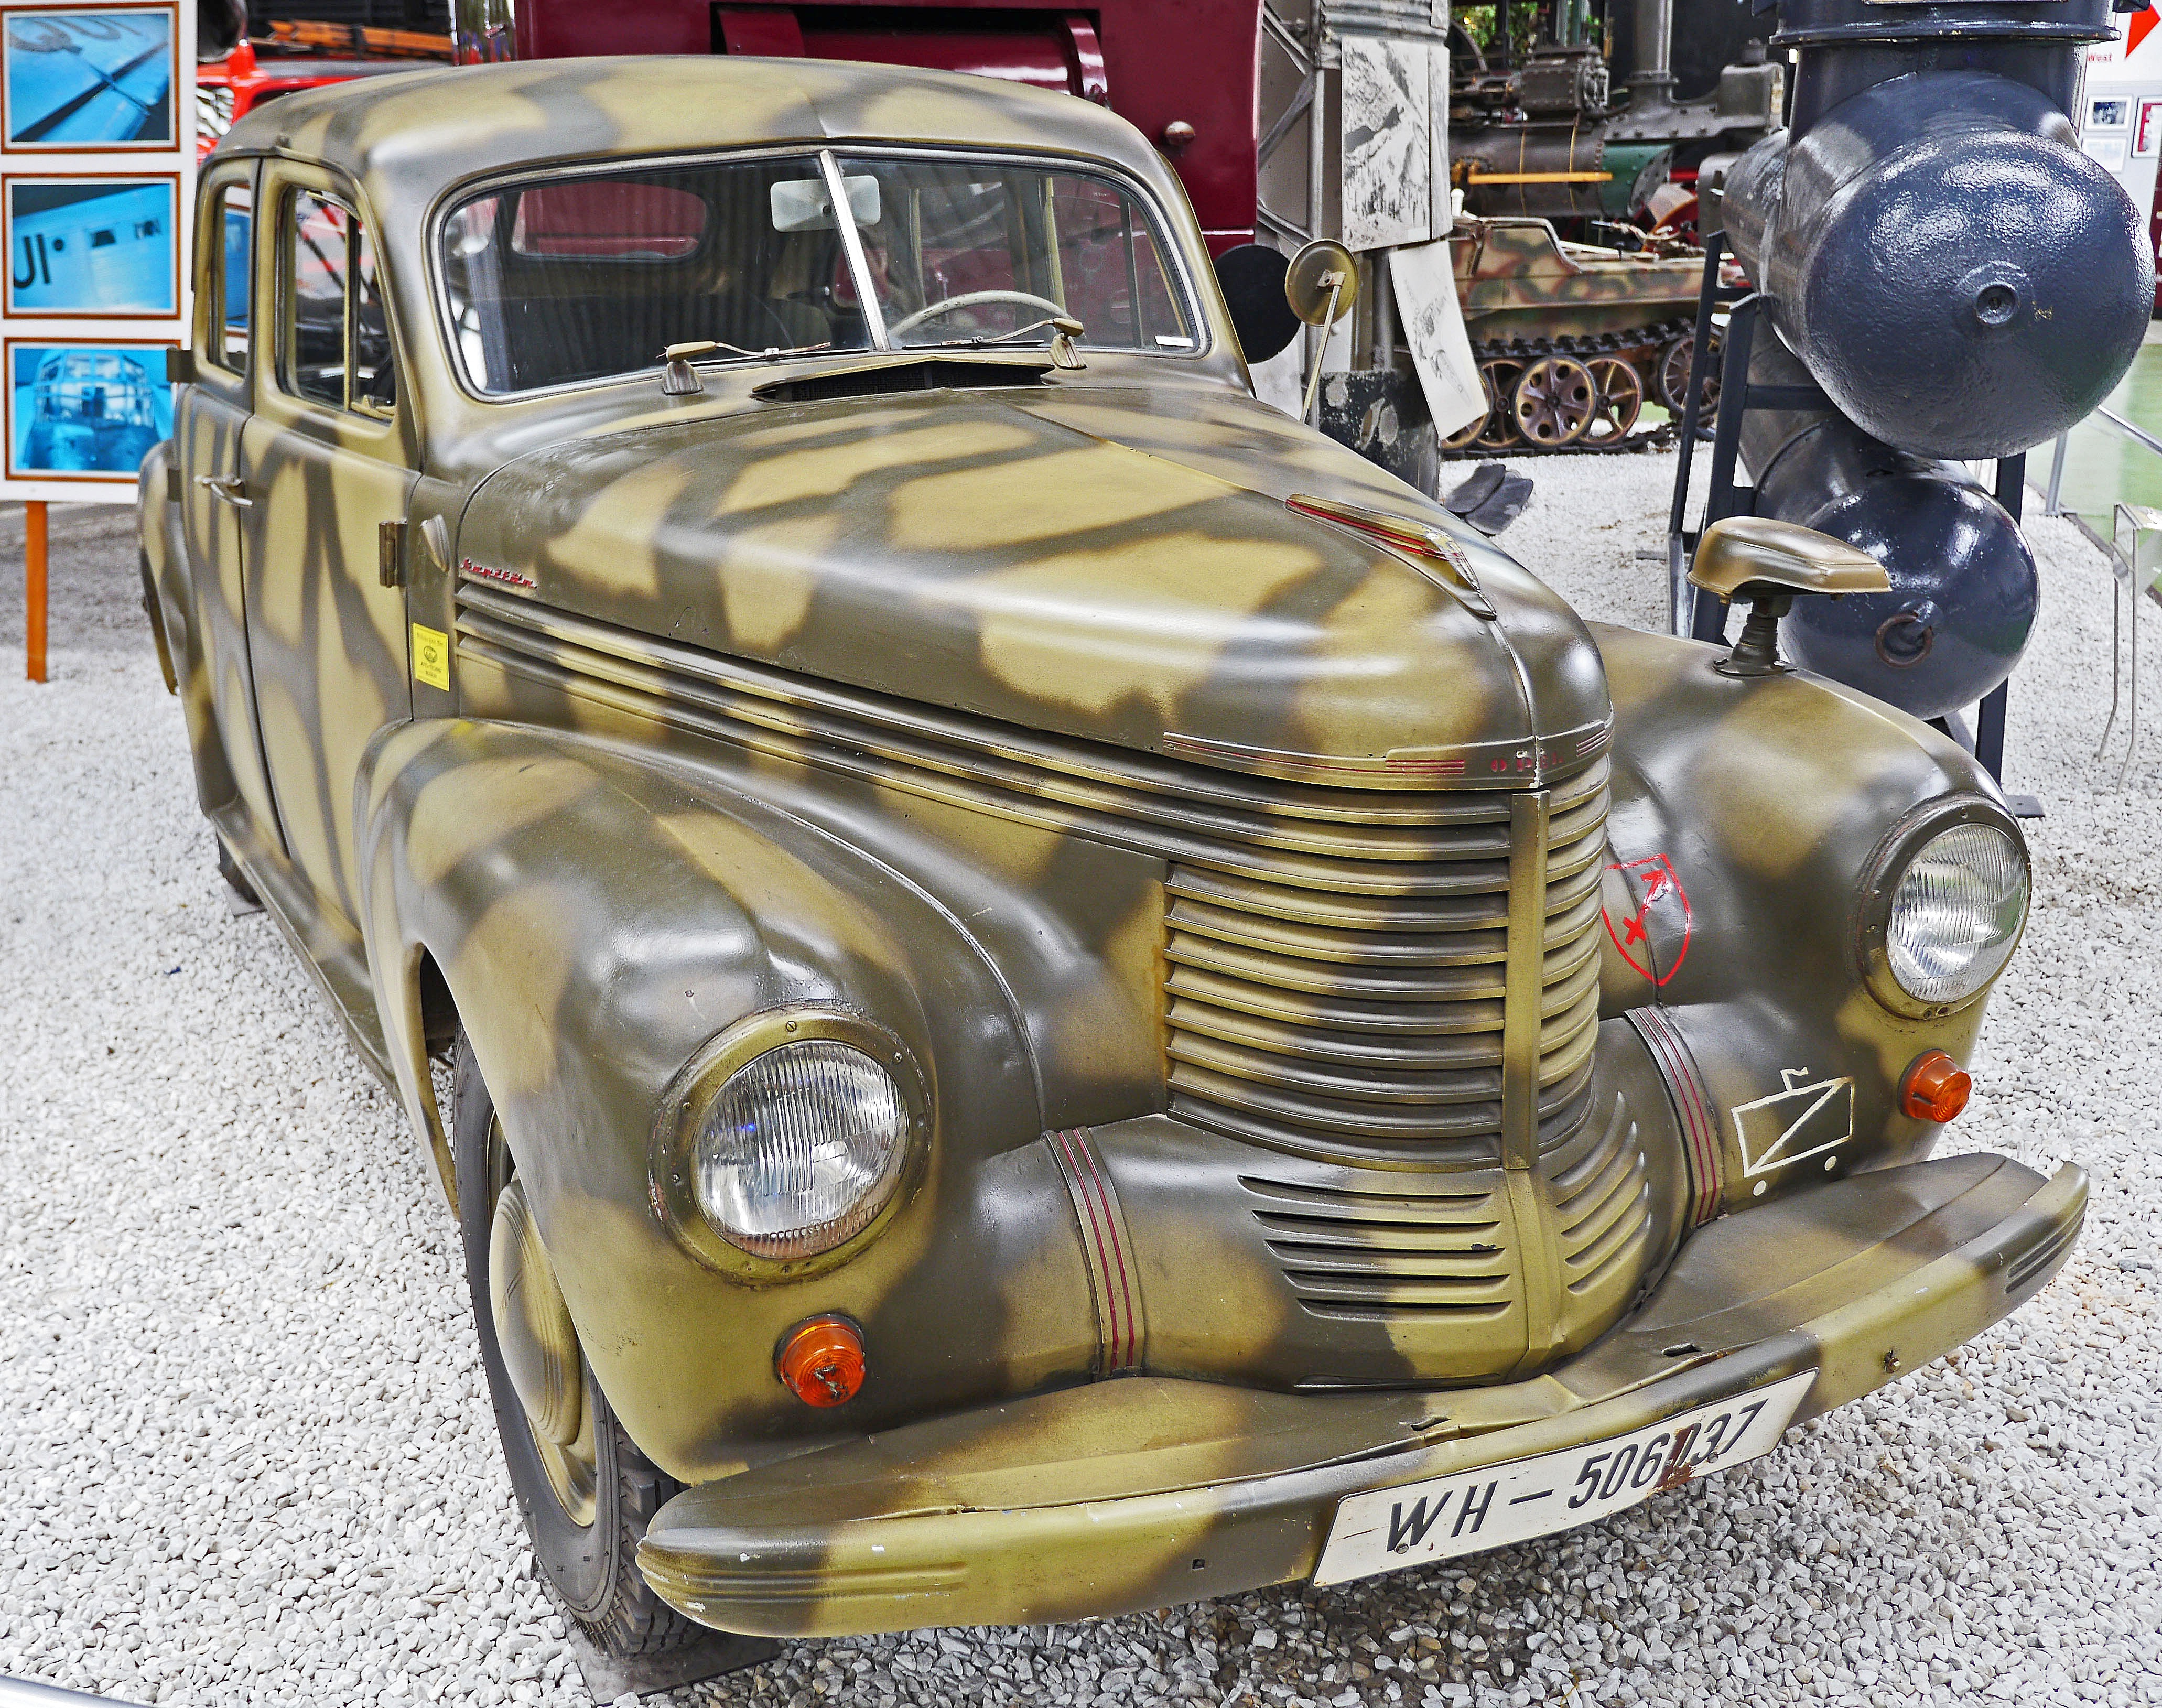
car, antique, vehicle, collection, museum, auto, automotive, motor vehicle, vintage car, exhibition, historically, opel, rarity, wehrmacht, flagship, antique car, vintage car automobile, 1940s, hot rod, opel captain, army vehicle, camouflage paint, command car, world war ii, car age, land vehicle, automobile make, compact car, mid size car